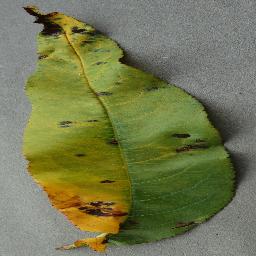
Label: Peach___Bacterial_spot